Byzantine army

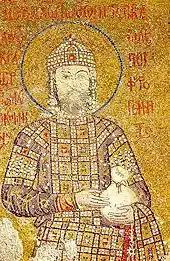
Emperor John II Komnenos became renowned for his superb generalship and conducted many successful sieges. Under his leadership, the Byzantine army reconquered substantial territories from the Turks.

At the beginning of the Komnenian period in 1081, the Byzantine Empire had been reduced to the smallest territorial extent in its history. Surrounded by enemies, and financially ruined by a long period of civil war, the empire's prospects had looked grim. Yet, through a combination of skill, determination and years of campaigning, Alexios I Komnenos, John II Komnenos and Manuel I Komnenos managed to restore the power of the Byzantine Empire by constructing a new army from the ground up.